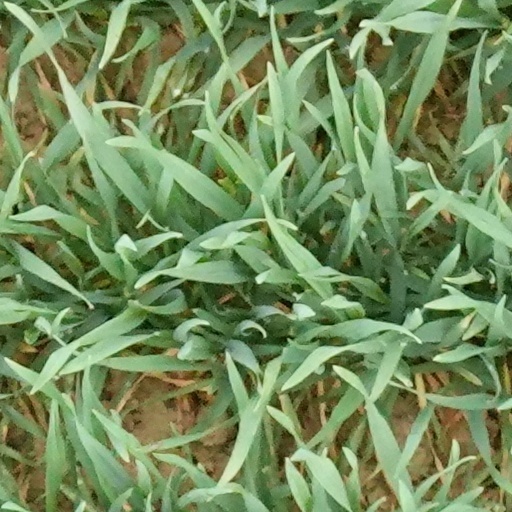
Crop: wheat